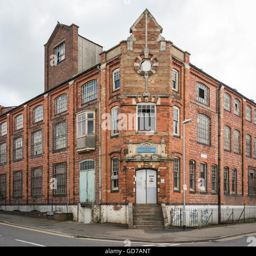
an old , disused factory building